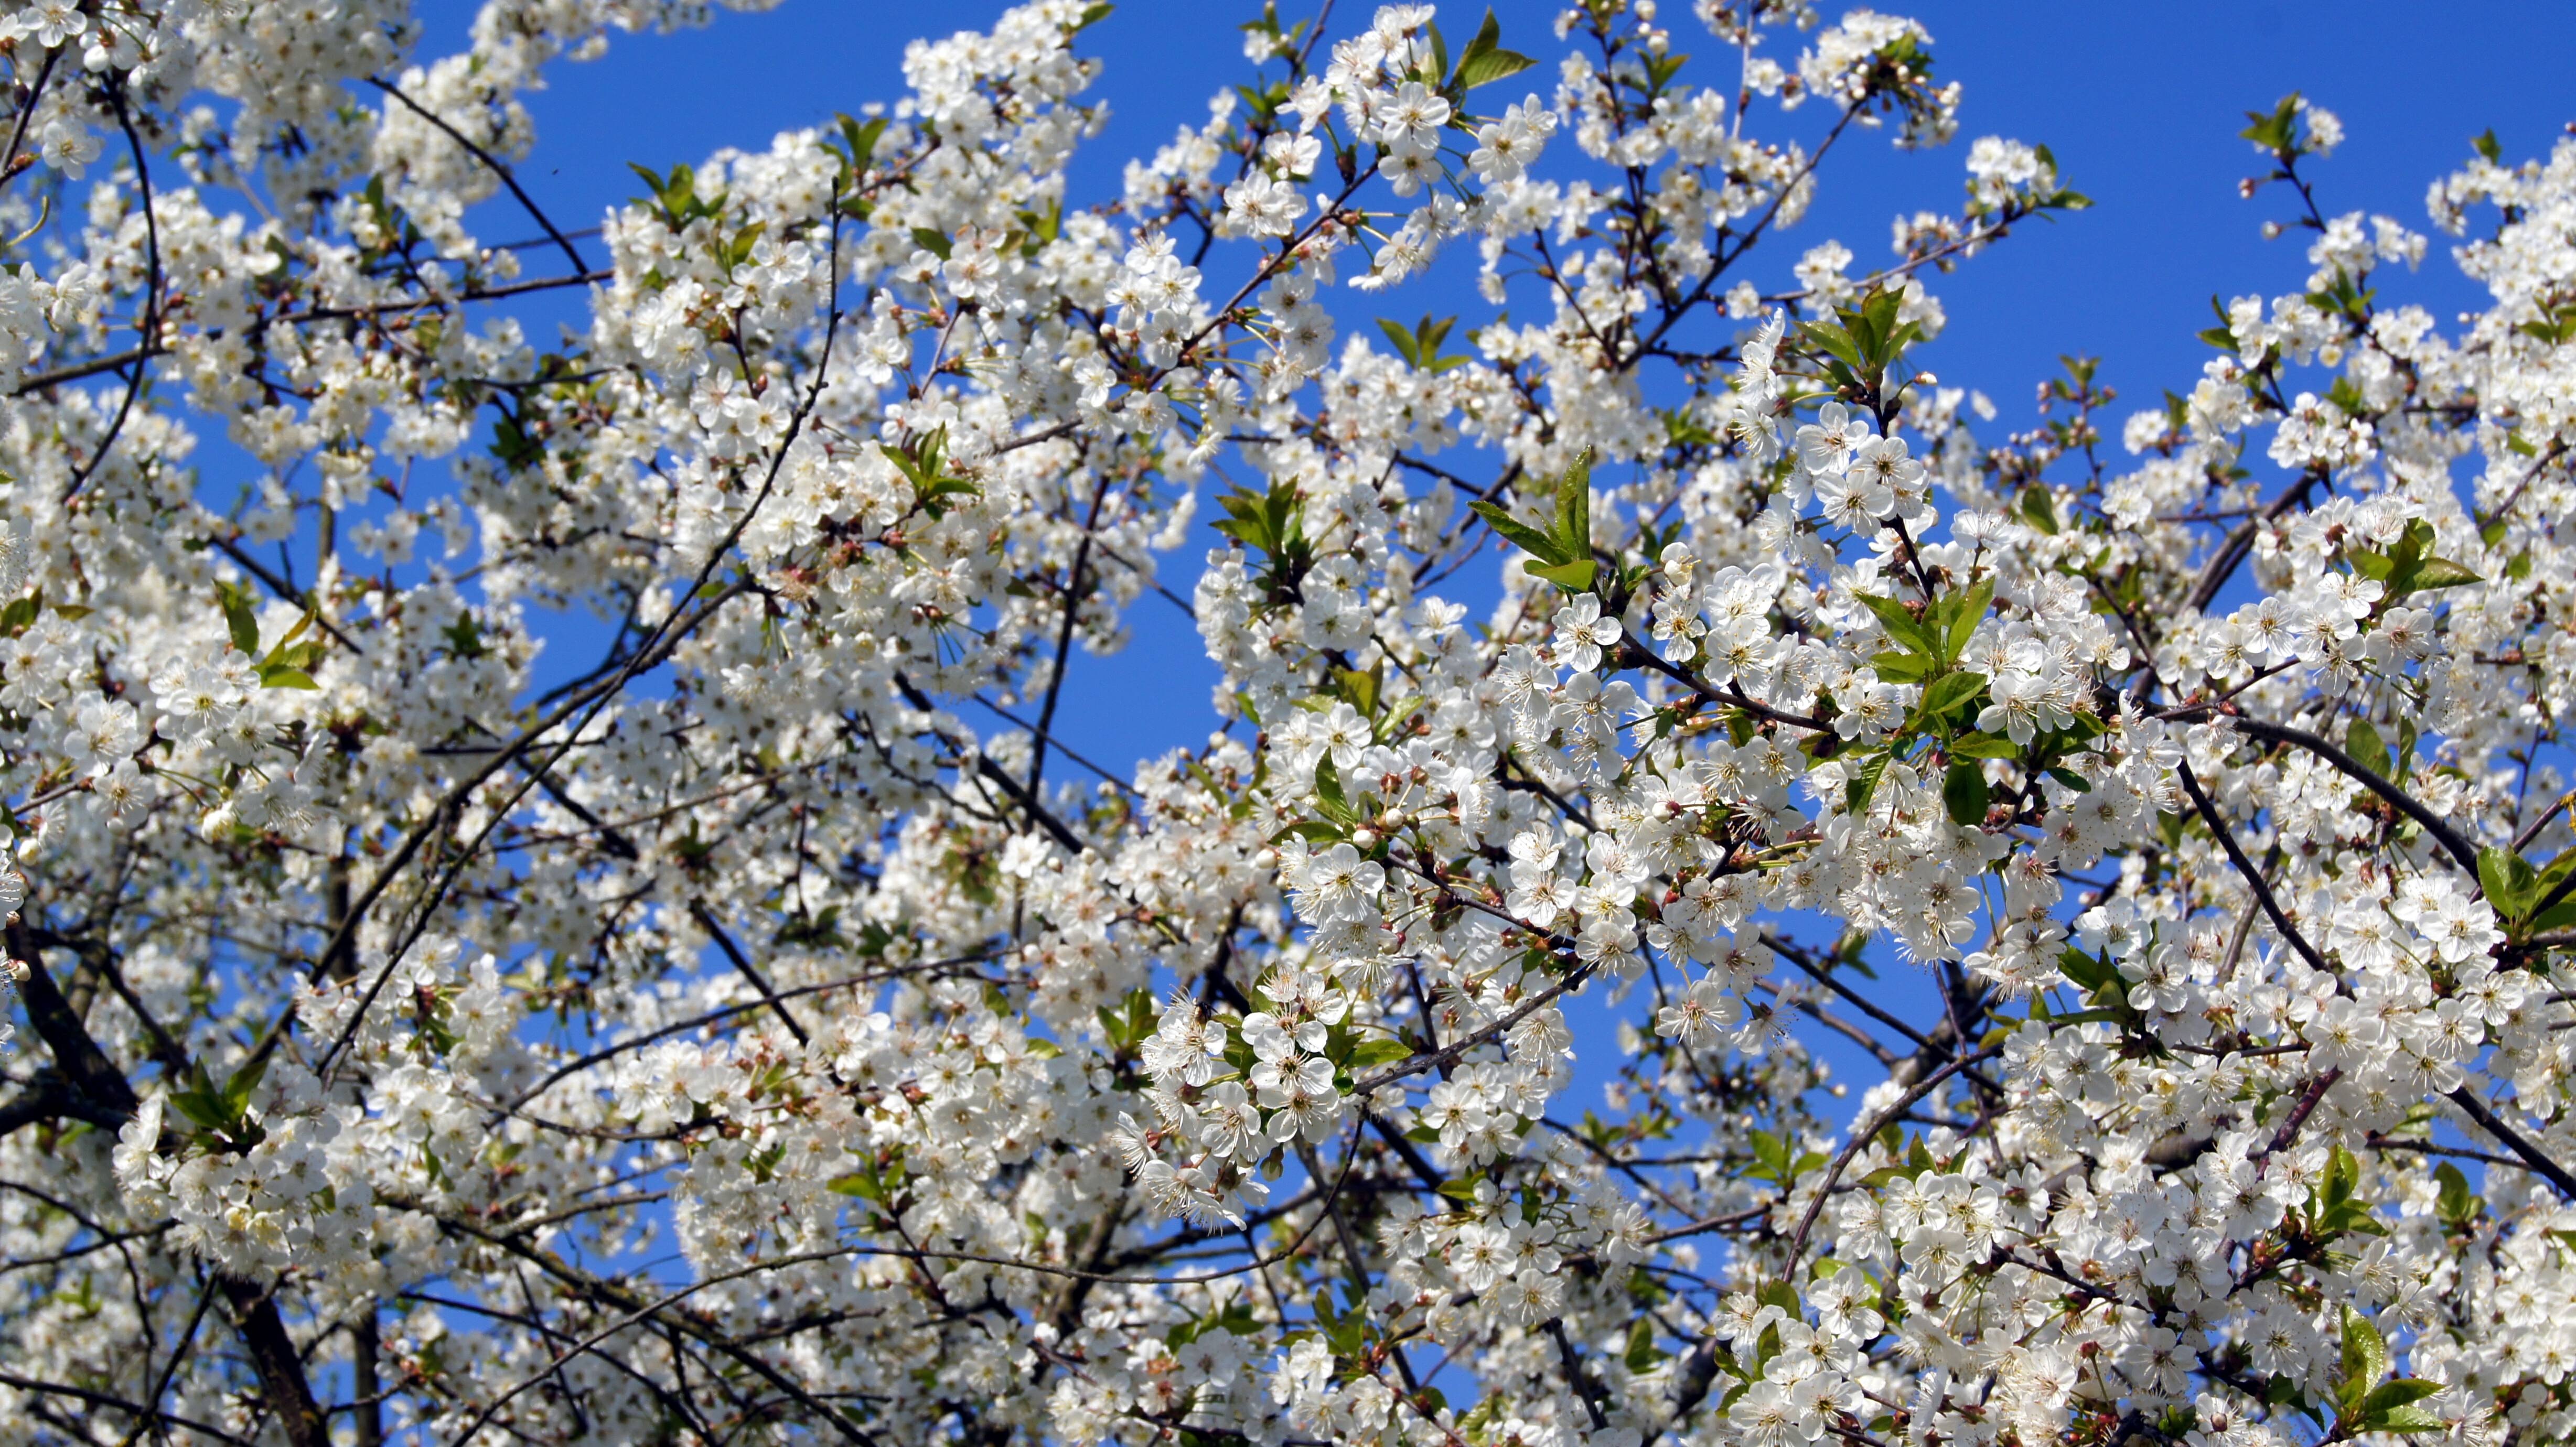
tree, nature, branch, blossom, plant, flower, bloom, food, spring, produce, close, flora, cherry blossom, wildflower, shrub, cherry, prunus spinosa, flowering plant, land plant